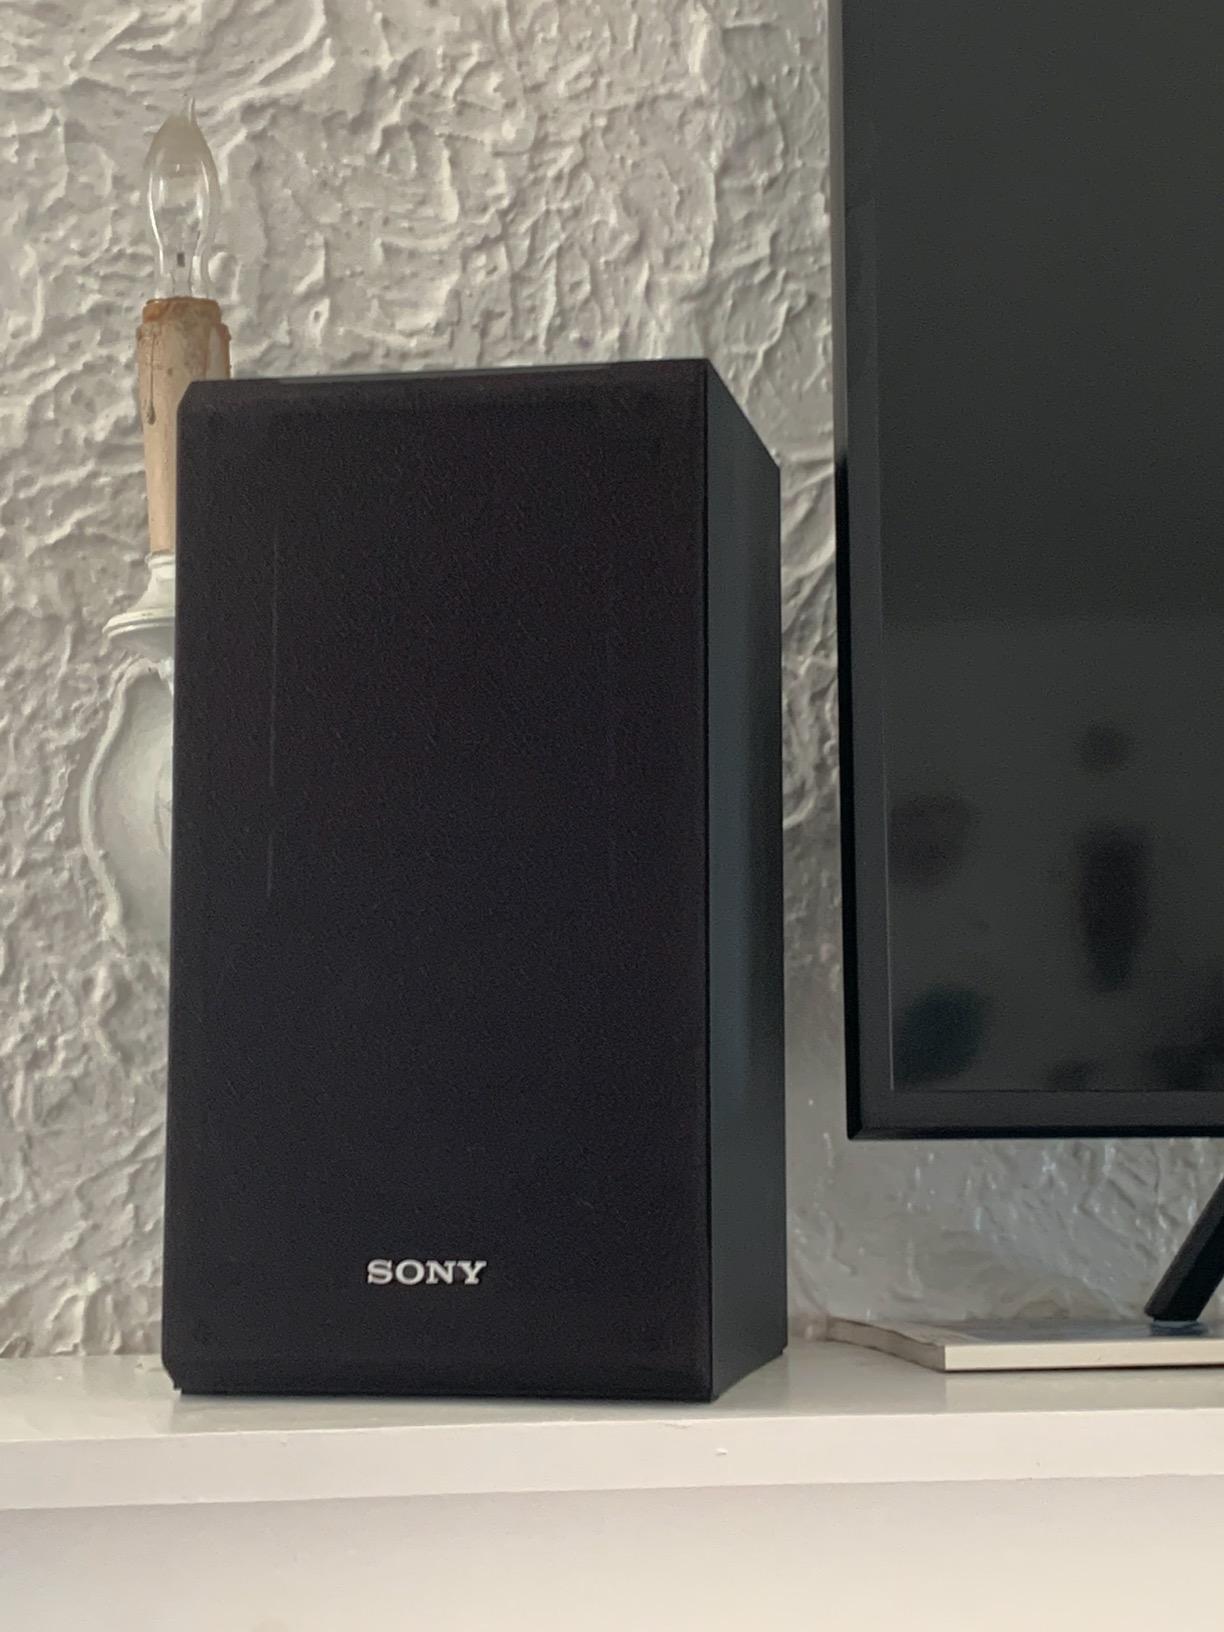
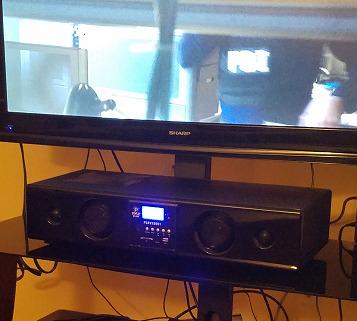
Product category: speaker
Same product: no